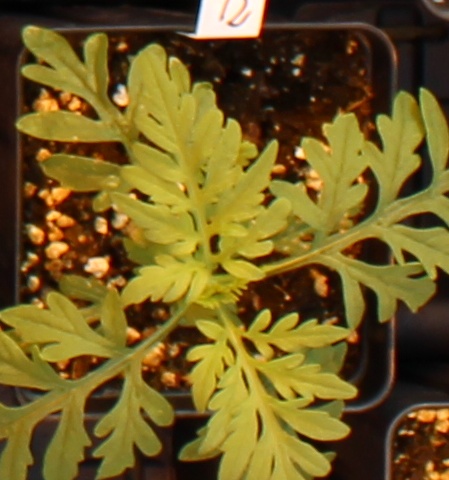
Label: Ragweed